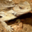
Label: frog